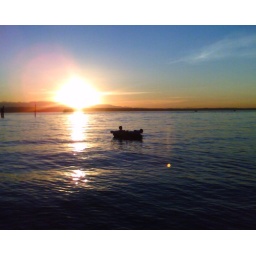
Joseph and friend in boat at Edmonds beach